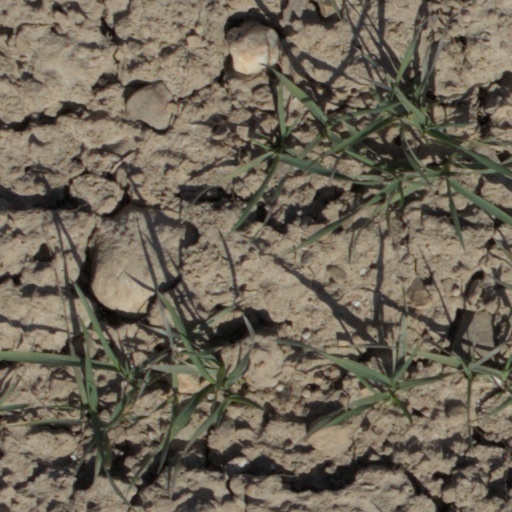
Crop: wheat